Hexi Caihua

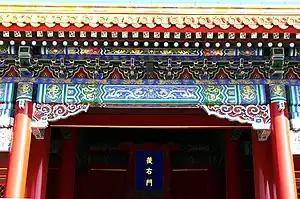
Hexi Caihua in the Forbidden City

Hexi Caihua, Hexi painting, or Imperial-style decorative painting, is the royal variation of Caihua, a traditional Chinese decorative painting applied to the surface of the buildings. Historically used only on the most important buildings in Chinese palaces, it features large numbers of golden Chinese dragons on blue and green backgrounds.